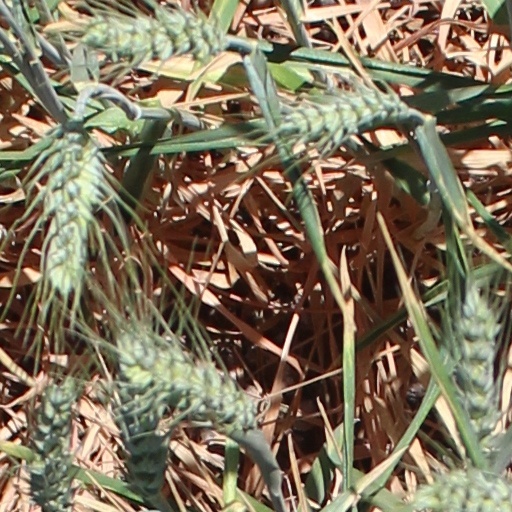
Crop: wheat